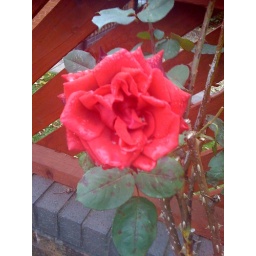
red rose in my garden